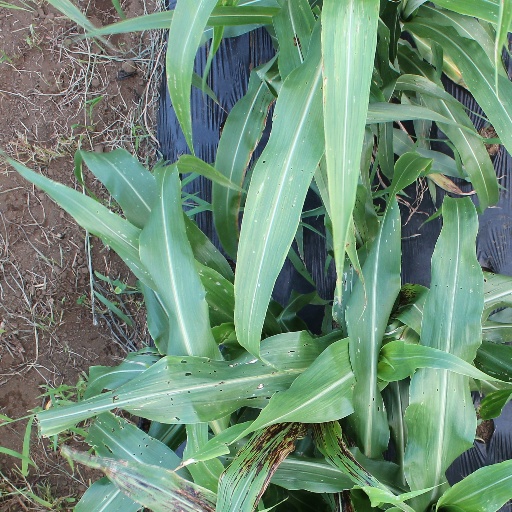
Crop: sorghum